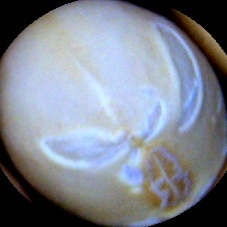
Label: Skin-damaged